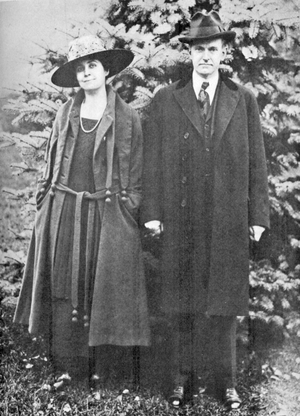
Calvin Coolidge / Lokale politiske embeder / Delstatspolitiker og borgmester
Grace og Calvin Coolidge, omkring 1918.
John Calvin Coolidge, Jr. var den 30. amerikanske præsident. Coolidge arbejdede sig som republikansk jurist fra Vermont op ad rangstigen inden for Massachusetts politiske liv, for til sidst at ende som guvernør over delstaten. Hans handlinger under politistrejken i Boston i 1919 bragte ham i hele nationens søgelys. Snart efter blev han valgt som den 29. amerikanske vicepræsident i 1920 og opnåede præsidentembedet efter Warren G. Hardings død. Efter at være blevet folkevalgt som præsident ved valget i 1924 fik han ry for at være minimalstats-konservativ.